Pensions crisis

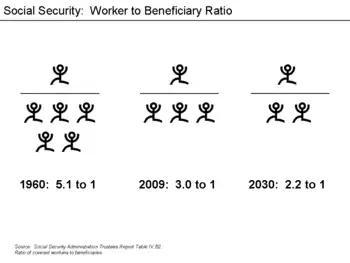
Social Security – Ratio of Covered Workers to Retirees

The number of U.S. workers per retiree was 5.1 in 1960; this declined to 3.0 in 2009 and is projected to decline to 2.1 by 2030. The number of Social Security program recipients is expected to increase from 44 million in 2010 to 73 million in 2030. The present value of unfunded obligations under Social Security as of August 2010 was approximately $5.4 trillion. In other words, this amount would have to be set aside today such that the principal and interest would cover the shortfall over the next 75 years. The Social Security Administration projects that an increase in payroll taxes equivalent to 1.9% of the payroll tax base or 0.7% of GDP would be necessary to put the Social Security program in fiscal balance for the next 75 years. Over an infinite time horizon, these shortfalls average 3.4% of the payroll tax base and 1.2% of GDP.